Cuernavaca

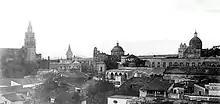
Cuernavaca in 1893. Library of US Congress.

In 1909, the anti-reelection movement was established in Cuernavaca, and by the end of this same year guerilla operations against the Diaz government were headed by Genovevo de la O in Santa María Ahuacatitlán. Emiliano Zapata took over the movement in the south and named De la O in charge of the Cuernavaca area. On 21 May 1911, Cuernavaca was evacuated by government troops, leaving the entire state in rebel hands. Professor Brunk, describing Zapata's triumph, writes "On the twenty-sixth, at 4 o'clock on a bright Friday afternoon, Zapata rode triumphantly into that city at the head of four thousand troops. Waving images of the Virgin of Guadalupe overhead, these revolutionaries were a ragged lot in the eyes of the urbane. But to the throngs who greeted them - the common people of Morelos, the young girls with armfuls of bougainvillea - they were conquering heroes." President Francisco I. Madero visited the city on 12 June 1911, and he attended a banquet in the Borda Garden. The city later fell to the forces of Huerta, and Zapata began to lay siege to Cuernavaca in May 1914 with 3,600 men, falling by August. Later, on 26 January 1915, the Revolutionary government was moved to the city, in defiance of Carranza and the Constitutionalists. However, Zapata lost control of Cuernavaca on 2 May 1916 and was forced to return to guerilla warfare.